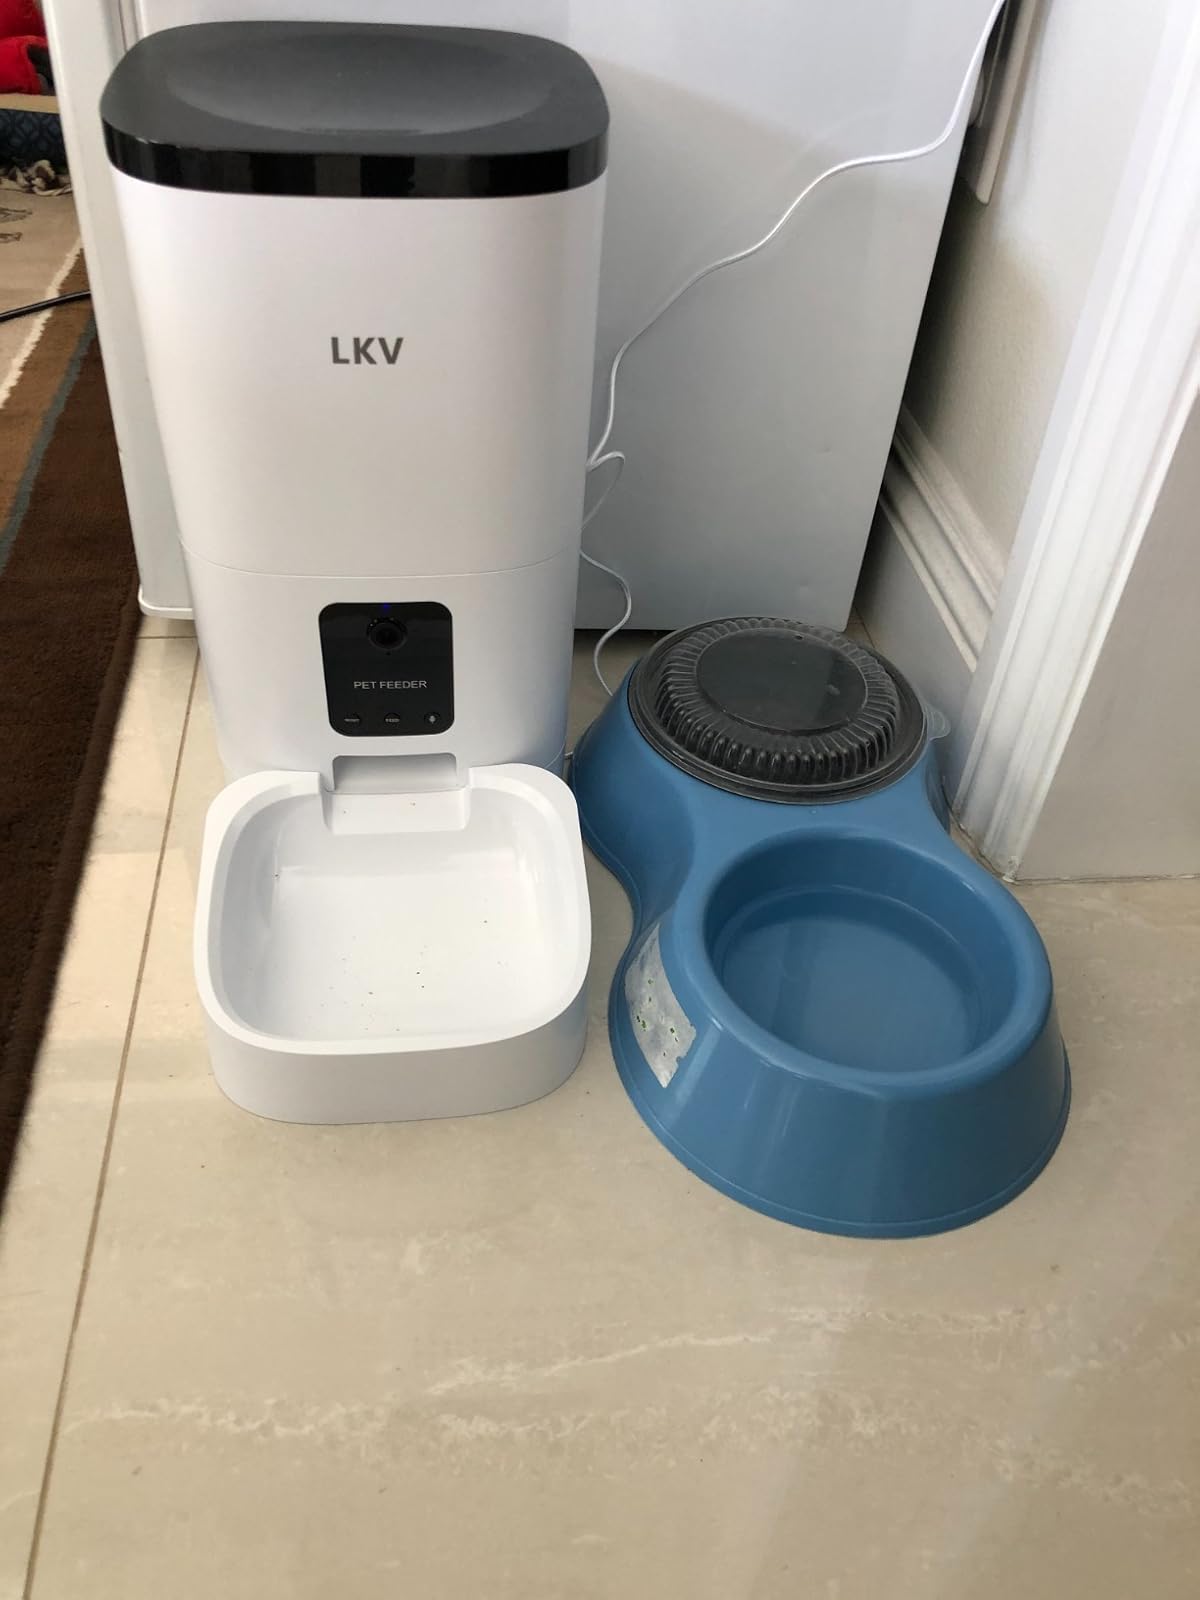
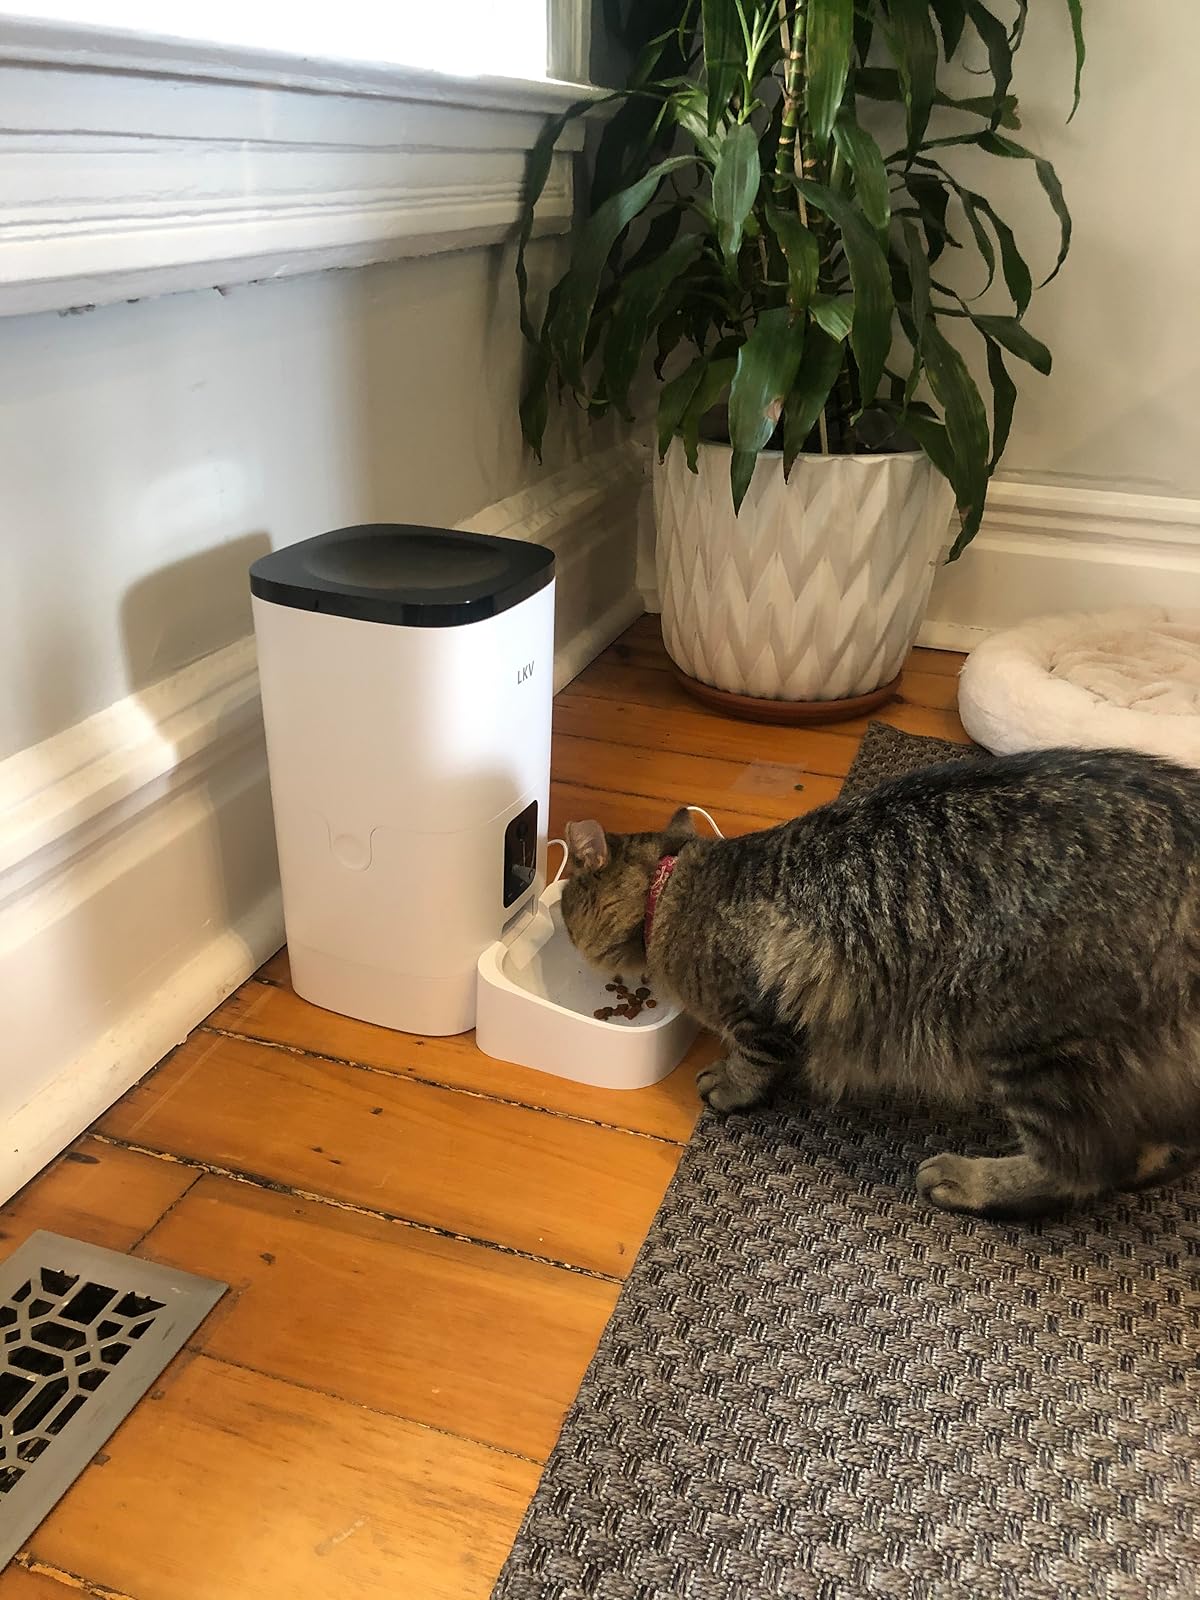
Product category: items_feeder
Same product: yes